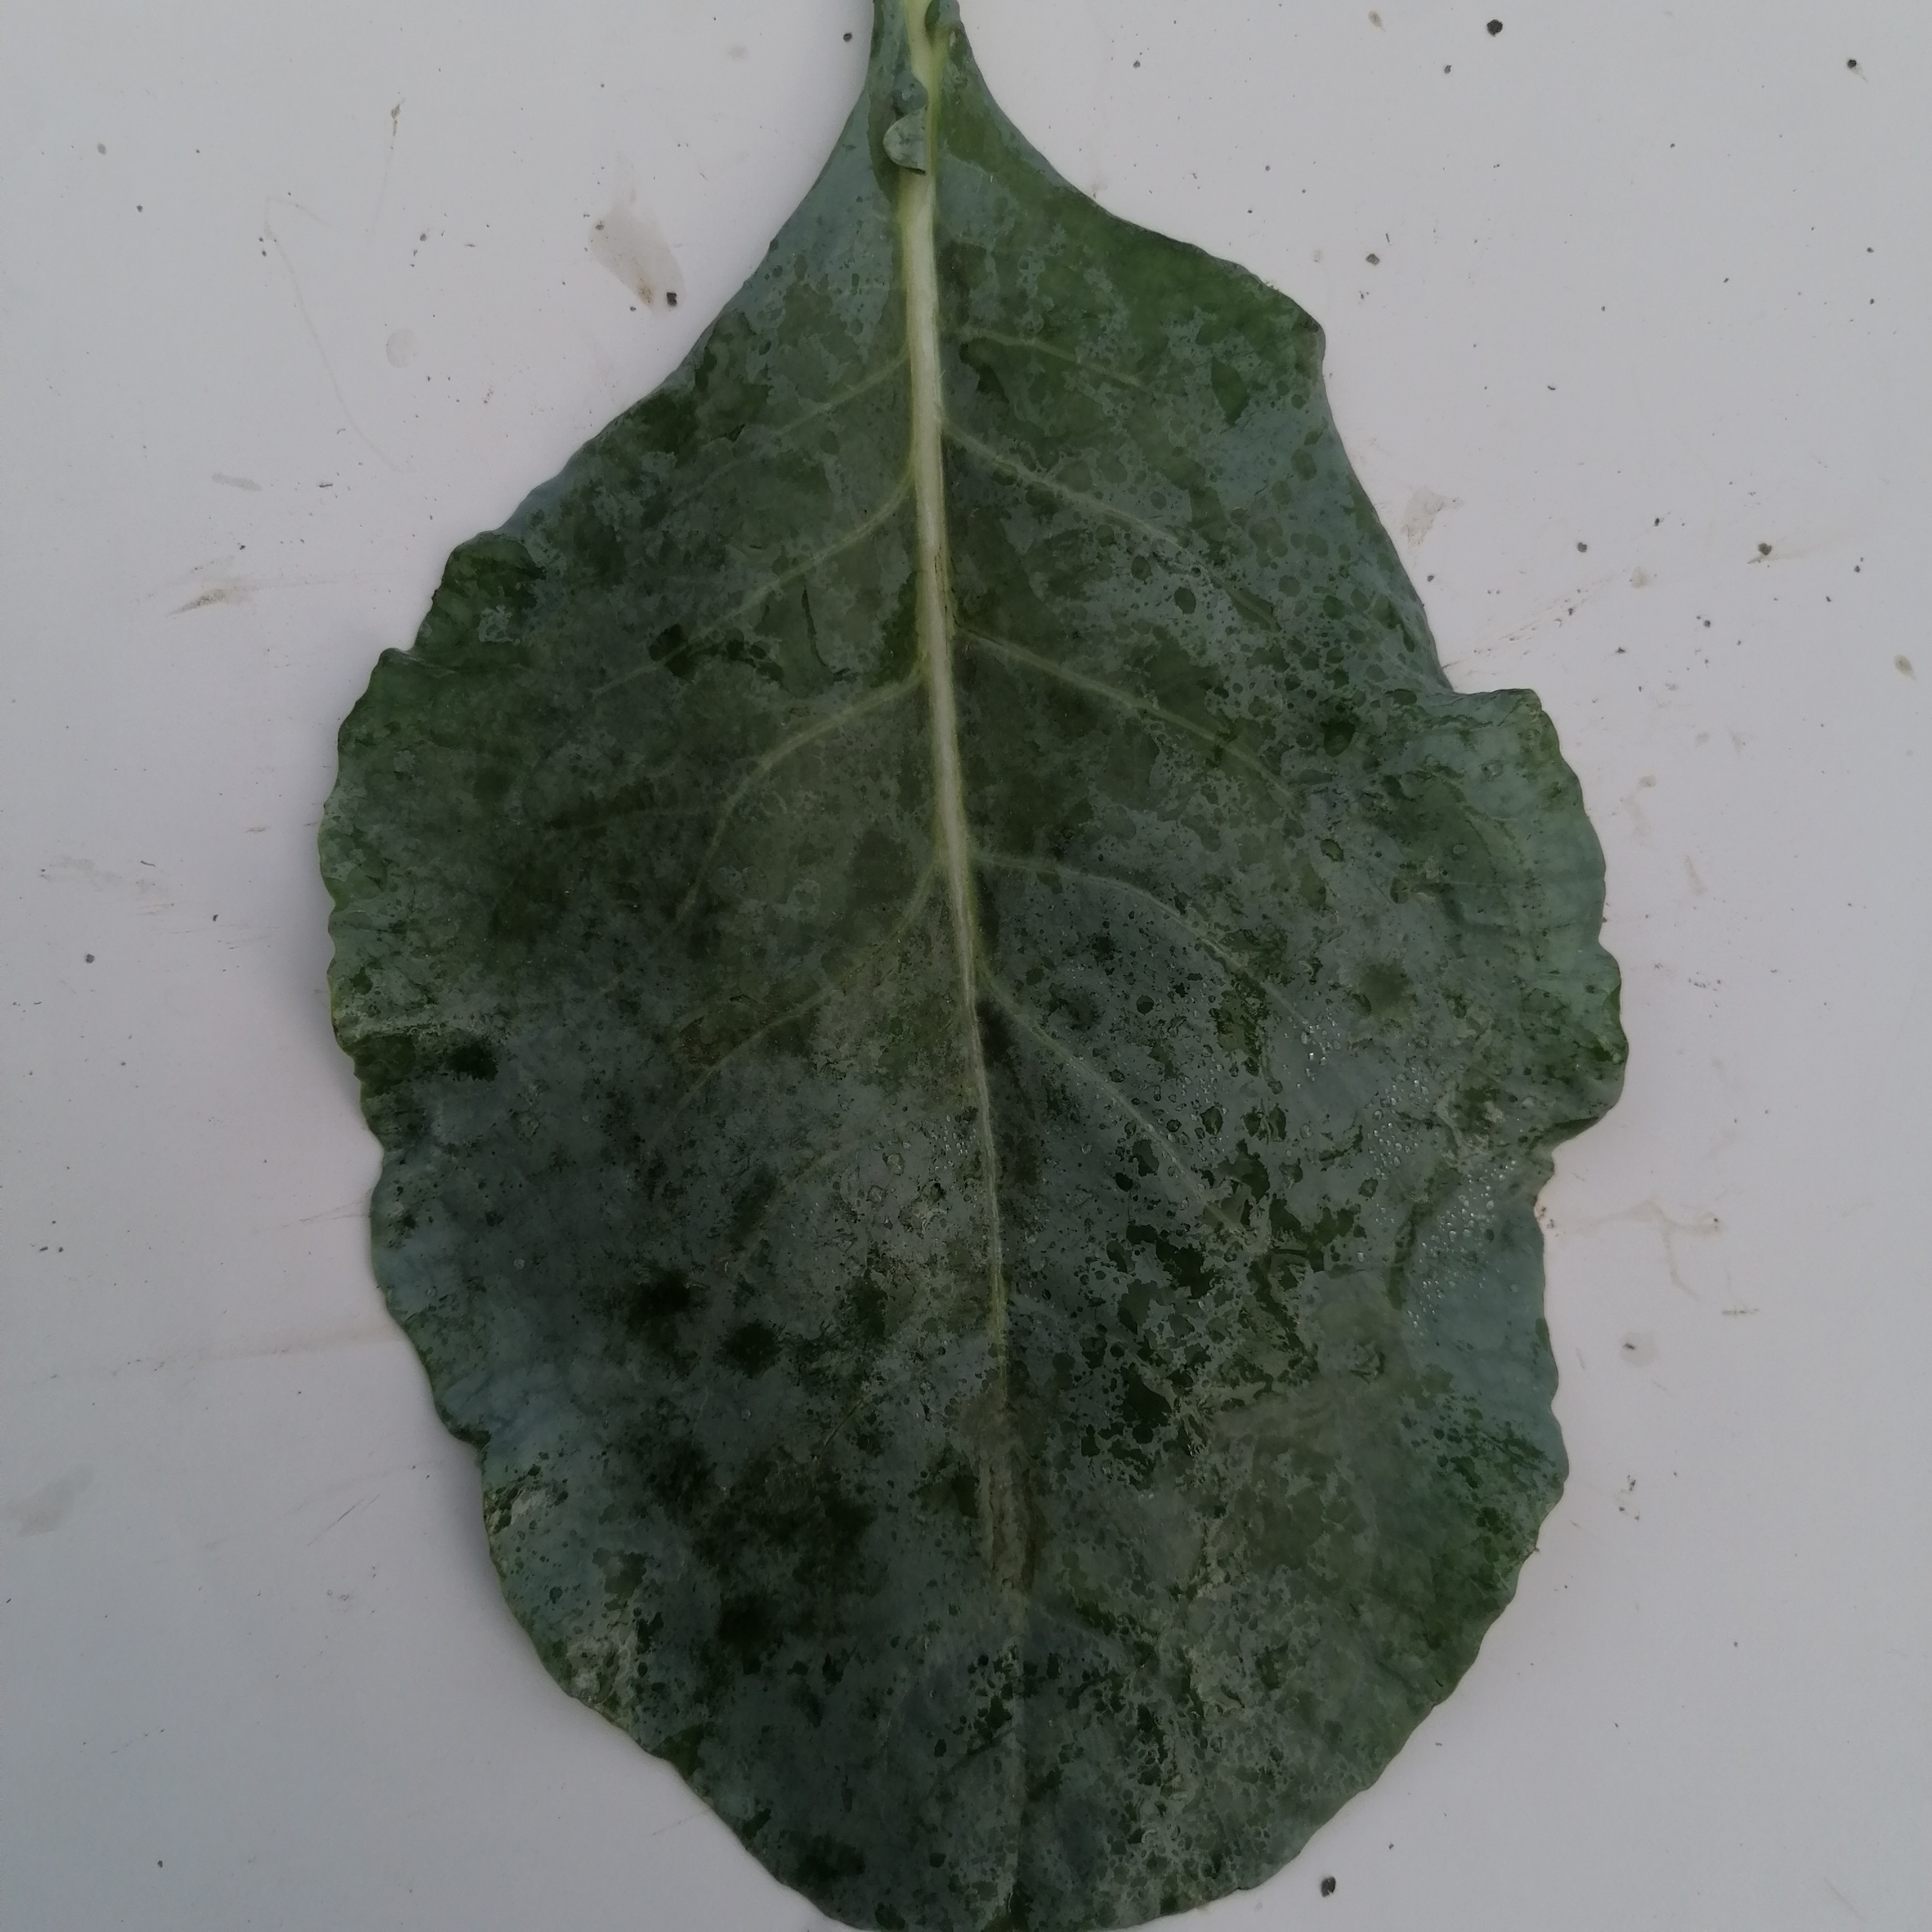
Label: Healthy